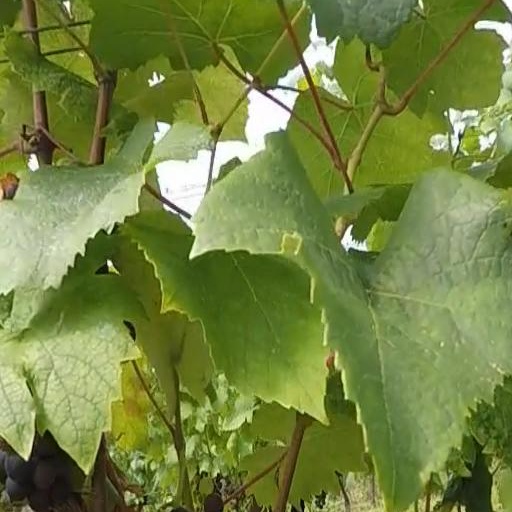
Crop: grape